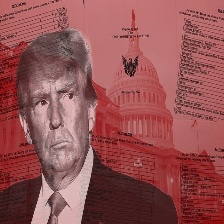
Species: LOONEY BIRDS
Scientific name: LUNATICUS AMERICONIS